Prehistoric warfare

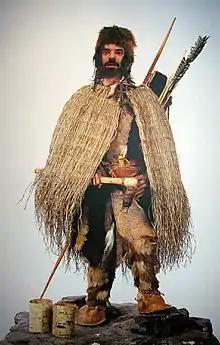
A Neolithic man from Europe carrying a bow, a quiver of arrows and a copper axe.

Other speculations about the reasons for violence among Linear Pottery Culture settlements in Neolithic Europe include vengeance, conflicts over land and resources, and kidnapping of slaves. Some of these theories related to the lack of resources are supported by the discovery that various fortifications bordering indigenously inhabited areas appear to have not been in use for very long. A mass burial site at Schletz was also fortified, which serves as evidence of violent conflict among tribes and means that these fortifications were built as a form of defense against aggressors. The massacre of Schletz occurred at the same time as the massacre at Talheim and several other massacres. More than 200 Neolithic people were killed during the massacre in the Linear Pottery settlement area of Schletz 7,000 years ago.